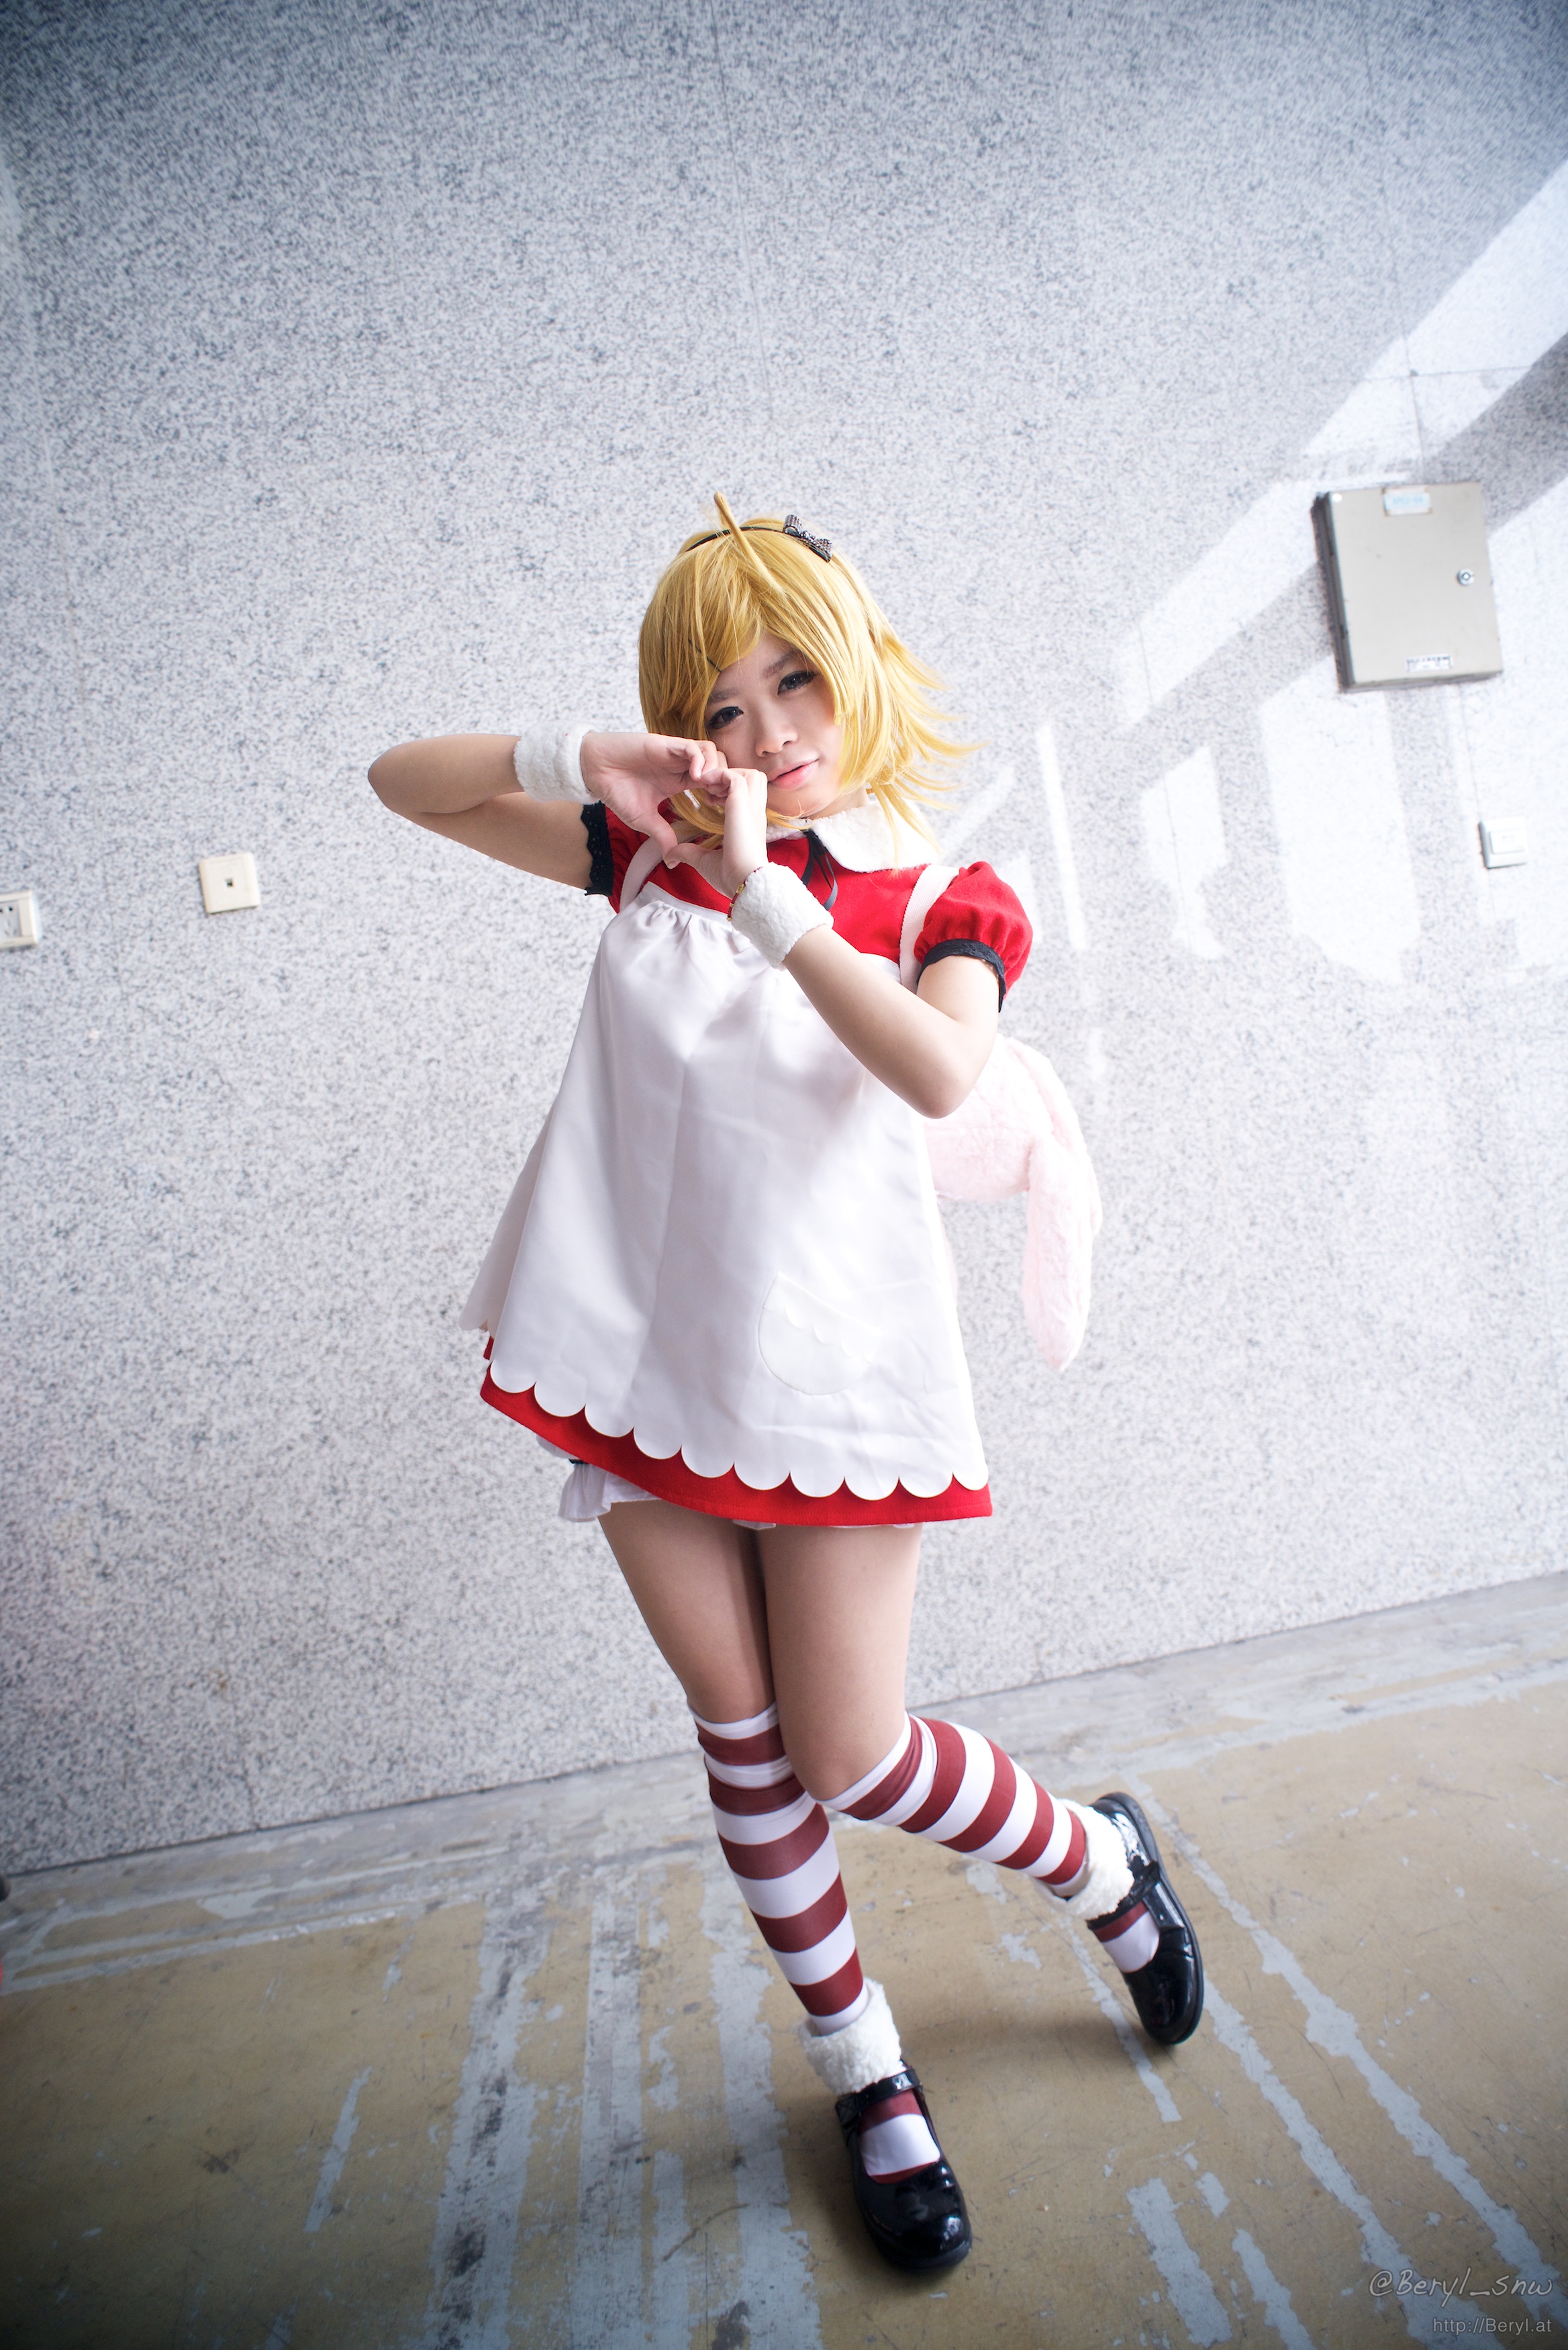
girl, white, cute, leg, portrait, model, chinese, red, nikon, clothing, lady, pink, face, cosplay, 2014, japanese, beauty, canton, wide, blond, nikkor, costume, d800e, anime, comic, comiccon, photo shoot